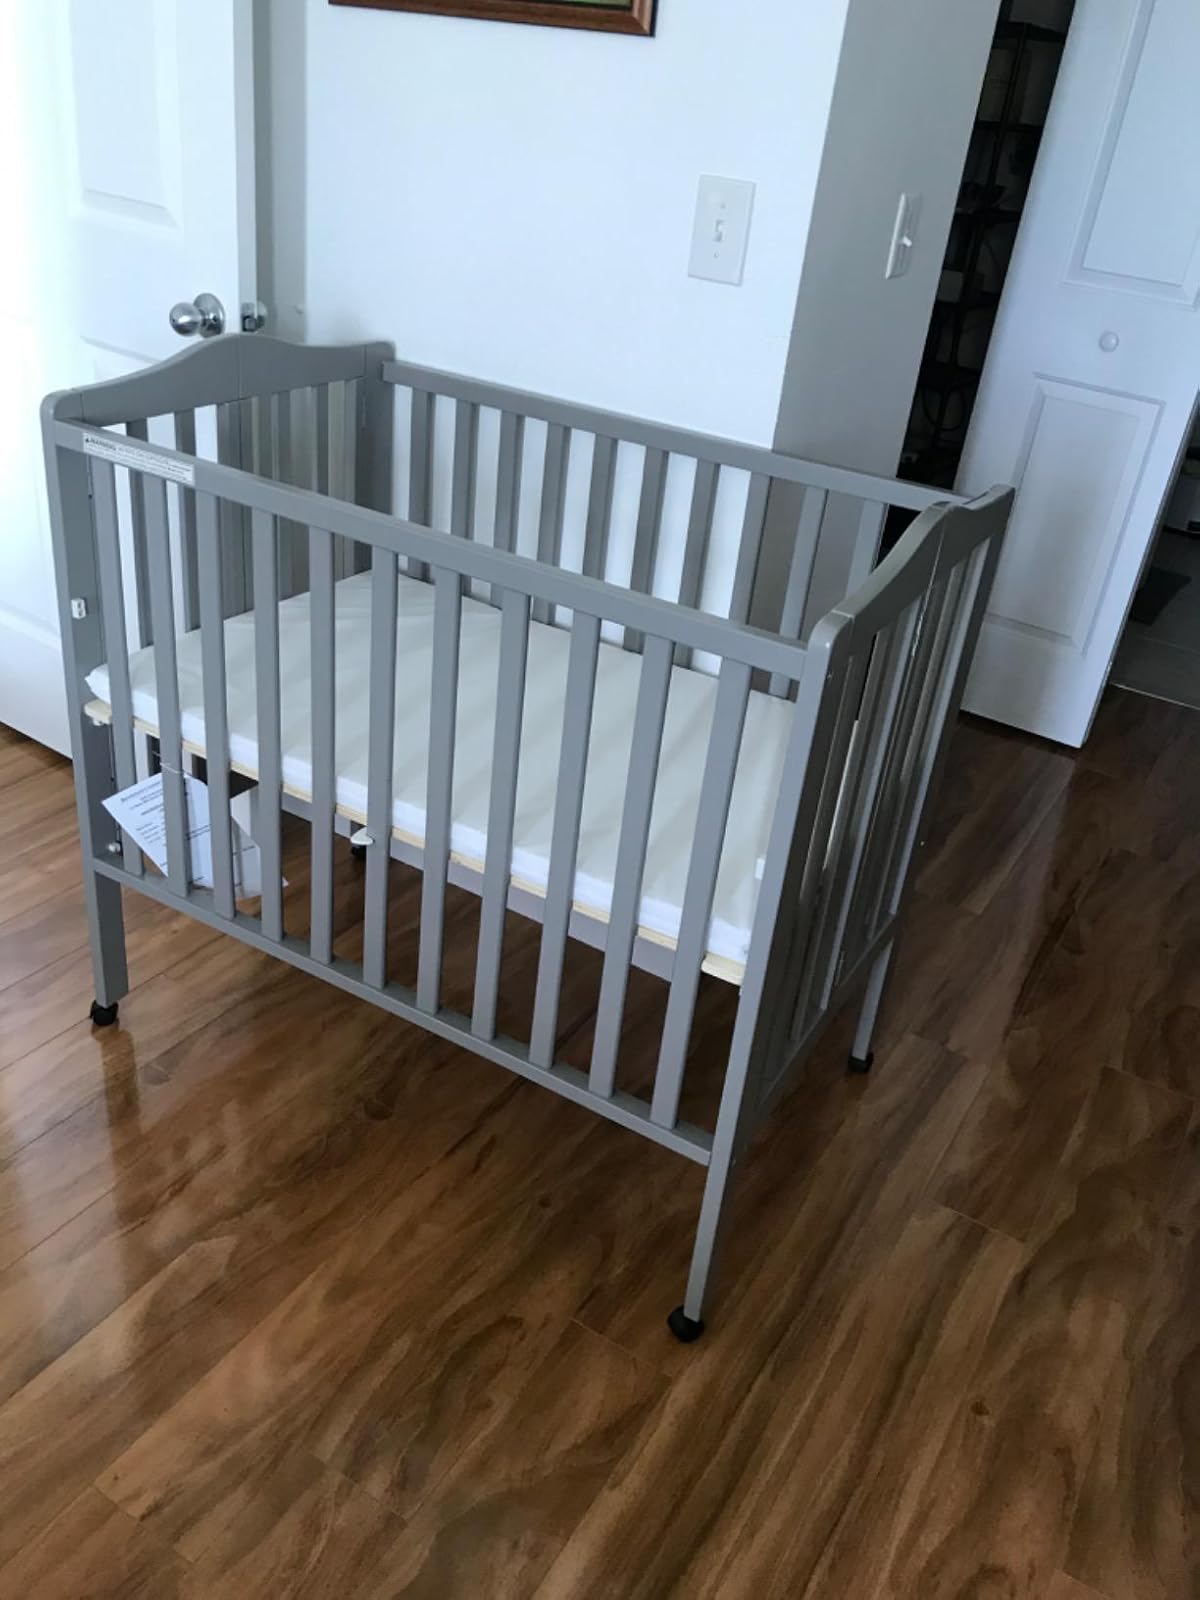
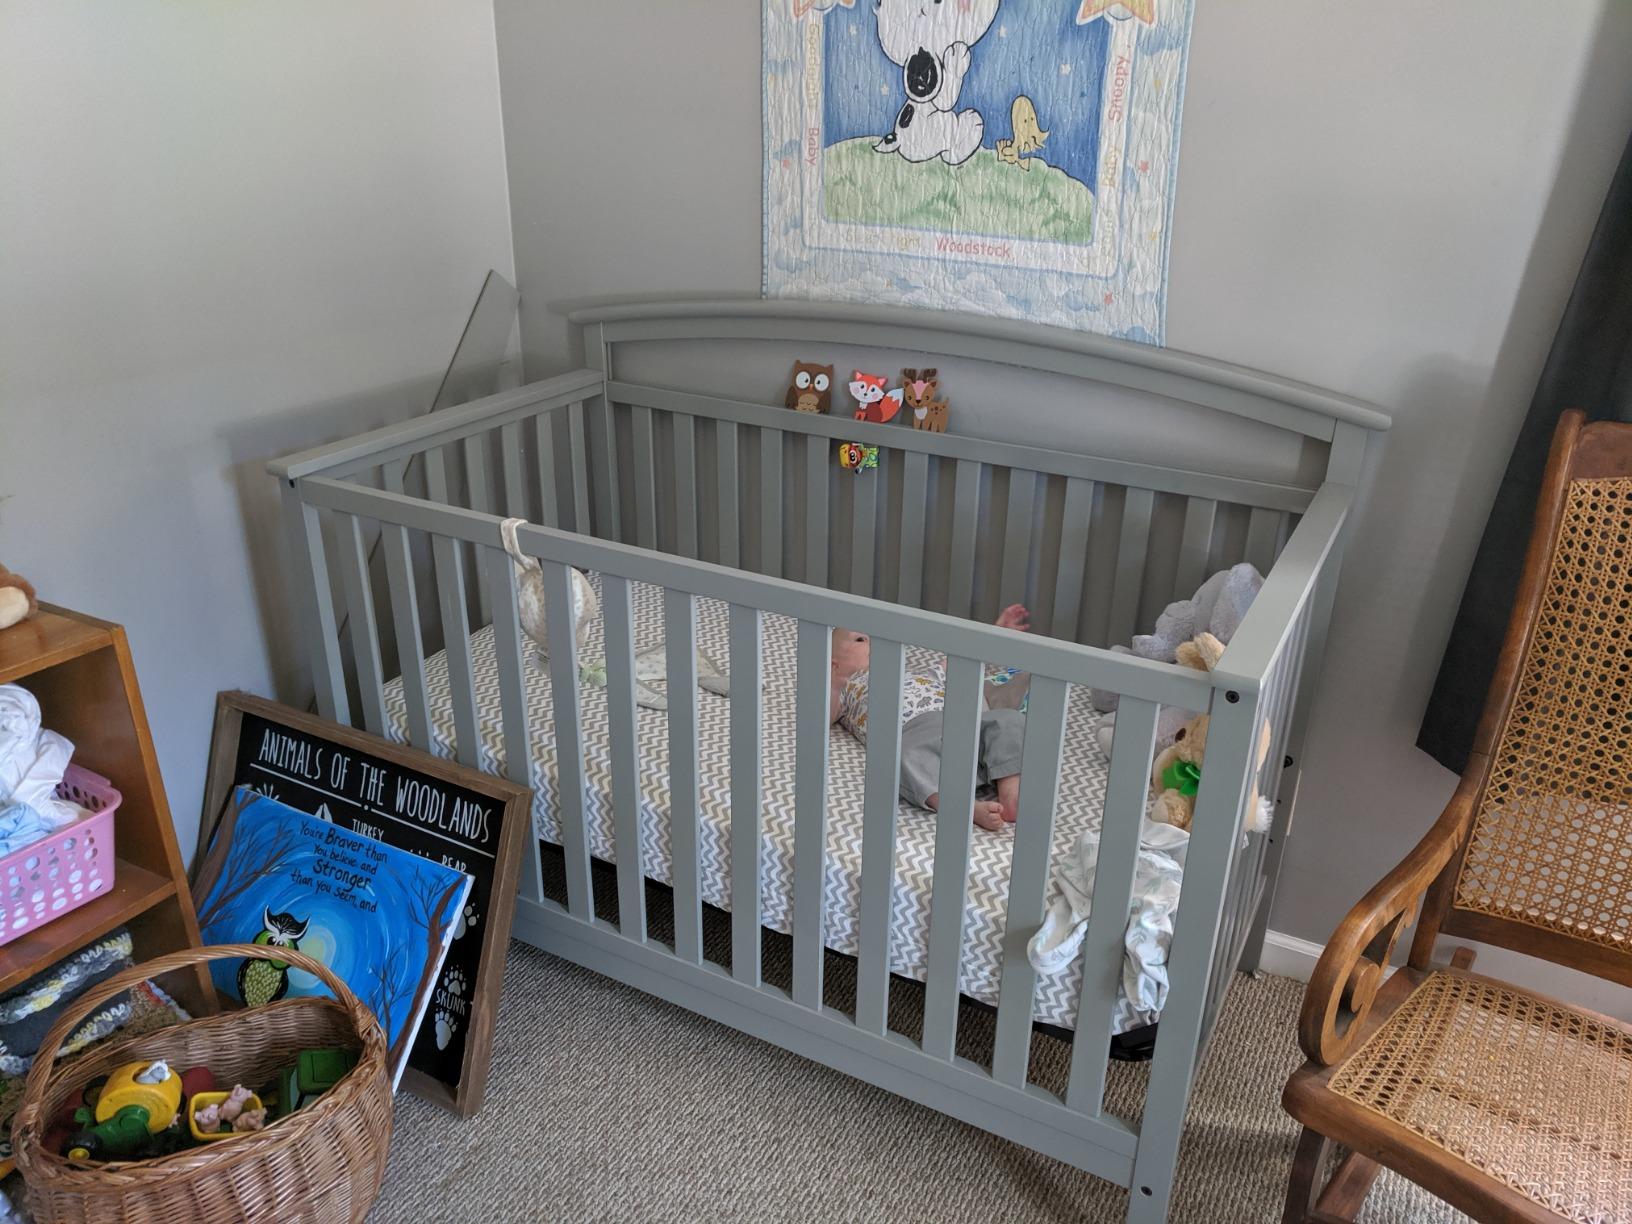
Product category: products_crib
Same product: no